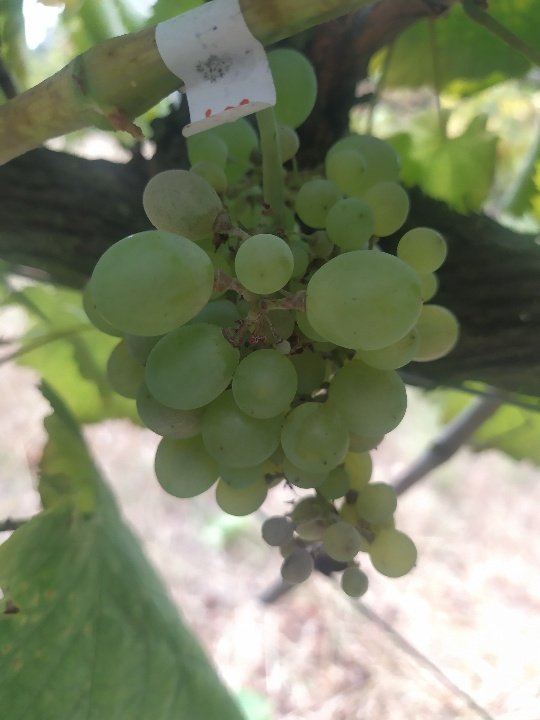
Berries visible: 59
Grape clusters: 1